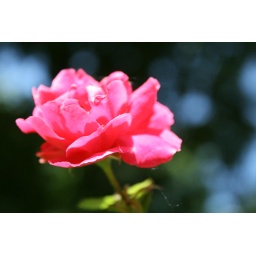
A red rose growing by my neighbor's house